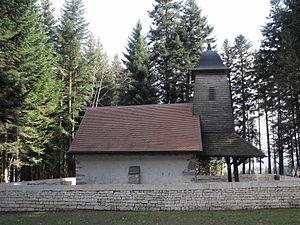
Chapelle Saint-Roch d'Urtière, Doubs, France
Urtière est une commune française située dans le département du Doubs en région Bourgogne-Franche-Comté. C'est une des plus petites communes de Franche-Comté par la taille de la population.
La chapelle Saint-Roch d'Urtière est un petit bâtiment de culte, protégé des monuments historiques, située à Urtière dans le département français du Doubs.
Cet article recense les monuments historiques du Doubs, à l'exclusion de ceux de Besançon et Montbéliard qui font l'objet de deux articles séparés.